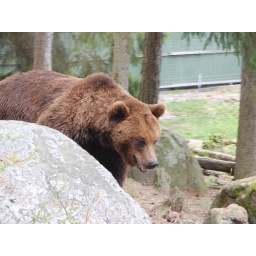
Safari: on our way by car - bear close to our car